Leo Adde

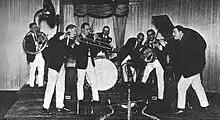
Johnny Bayersdorffer's Jazzola Novelty Orchestra, New Orleans. Left to right: Chink Martin Abraham, brass bass; Tom Brown, trombone; Johnny Bayersdorffer, cornet & leader; Leo Adde, drums; Steve Loyacano, banjo; Nunzio Scaglione, clarinet.

Adde began by playing the cigar box on percussion, and played as a duo with Raymond Burke on the streets of New Orleans in the mid-1910s. Adde joined the Halfway House Orchestra under Abbie Brunies early in the 1920s, and played in Johnny Miller's New Orleans Frolickers at the end of the decade. Adde also recorded in the 1920s with Johnny Bayersdorffer and with the New Orleans Rhythm Kings.